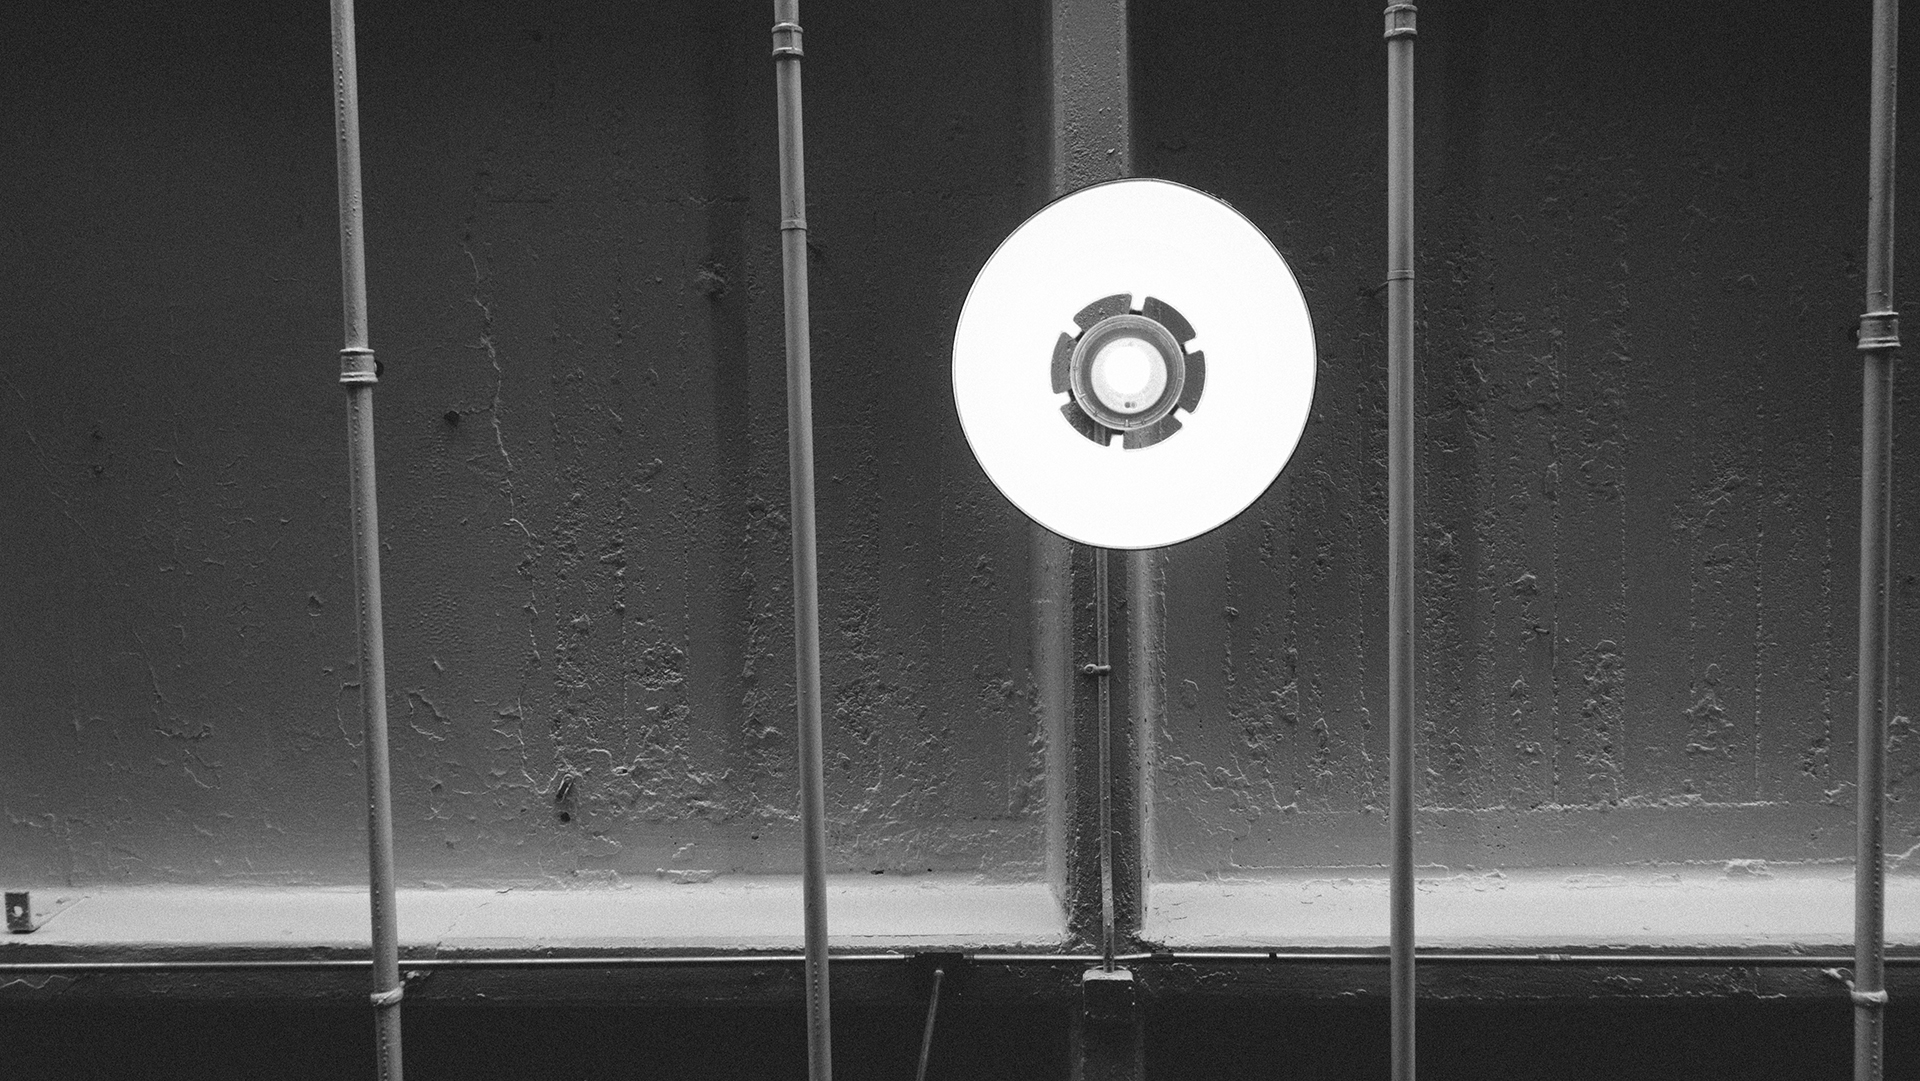
light, black and white, white, window, glass, number, ceiling, line, darkness, industry, lamp, black, monochrome, lighting, door, circle, shape, monochrome photography